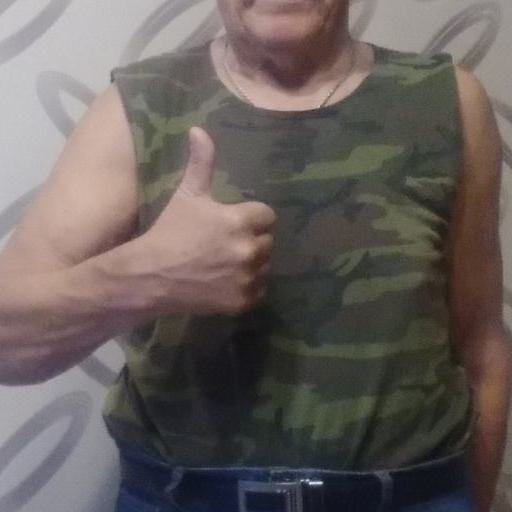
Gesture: like